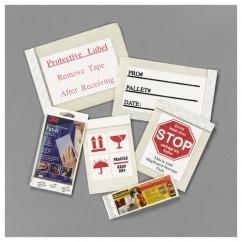
1-1/2X4" 809G TRANS 3M TAPE SHEETS
Item #: LF5395265 Manufacturer: 3M Mfg #: 0002120095 Technical Specifications: •Brand Name: 3M Description: Shipping Info: •Actual Weight - 12.0000
Brand: ET02
Category: Office Supplies > Shipping Supplies > Packing Tape